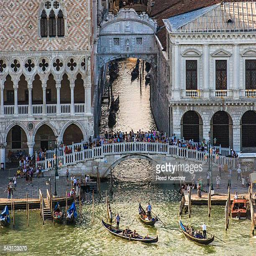
elevated view , showing the canal .